Colin Mackenzie (writer)

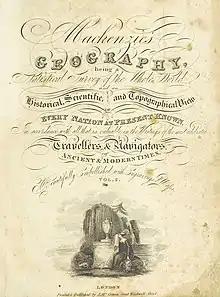
"Mackenzies' Geography". Image taken from page 7 of "The Geographical Encyclopedia; or a statistical survey of the world, etc" Vol. 2, C. Mackenzie, London, J Mcgowan & sons, 1826

Mackenzie was born in Edinburgh on 8 May 1795, eldest son of Edinburgh confectioner Alexander Mackenzie. "Bred to be a surgeon" as he described it later in life, his education was sponsored by John Rotherham and then Dr Macdonald of St Andrews University. He attended classes in Latin and Greek at Inverness Royal Academy between 1804 and 1809. Between 1810 and 1814 he studied for a Master of Arts degree at Kings College, Aberdeen University. In 1814 he moved to London, enrolling at Guy's and St Thomas's Hospitals to train as a surgeon, but abandoned his studies in 1815. He married regency Cheltenham actress Ann Moody in March 1817. Mackenzie and his wife had five children before Ann died in 1831. Mackenzie married again in 1846, and died in 1854.